Zehra Doğan

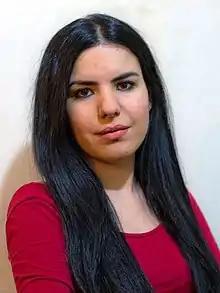
Doğan in 2016

Zehra Doğan (born 14 April 1989) is a Kurdish artist and journalist and author from Diyarbakır, Turkey. In 2017, she was sentenced to 2 years, 9 months and 22 days in prison for "terrorist propaganda" because of her news coverage, social media posts, and sharing a painting of hers on social media. Her painting depicts the destruction of the Nusaybin, town in southeastern Turkey, after the clashes between state security forces and Kurdish PKK insurgents. After she finished her sentence, she was released from imprisonment from Tarsus Prison on 24 February 2019.